Native American women in Colonial America

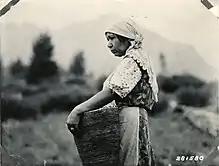
Native American woman at work

Life in society varies from tribe to tribe and region to region, but some general perspectives of women include that they "value being mothers and rearing healthy families; spiritually, they are considered to be extensions of the Spirit Mother and continuators of their people; socially, they serve as transmitters of cultural knowledge and caretakers of children and relatives." Many Native American tribes believed that they originated from a woman, with many of their legends and creation stories depict a "mother earth." Women were entrusted with overseeing a tribe's agricultural systems, and were responsible for harvesting and cultivating the vegetables and plants for their people. Tribal women like the Algonquians planted their fields meticulously and in a way that kept the land sustainable for future use. After harvesting a tract of land until the soil lacked nutrients to continue, women would be tasked with deciding when and where to clear new fields, allowing the used ones to regenerate. Women in the Haudenosaunee tribes often controlled the distribution of food among their people. Their perceived position as beings of spiritual power gave women in some tribes the opportunity to be healers for minor injuries, as men were more commonly shamans, chiefs, and herbalists.